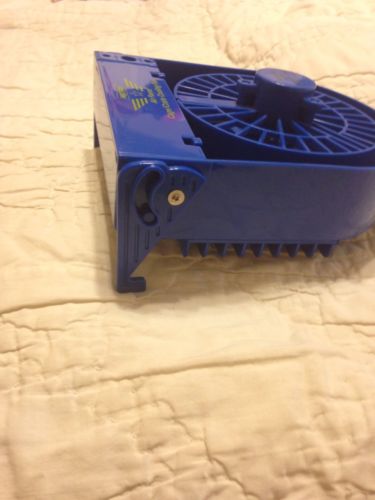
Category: fan